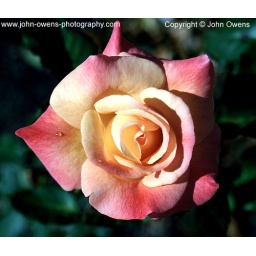
A pink rose and yellow in Dunedin Botanical gardens.